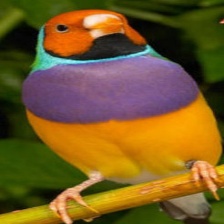
Species: GOULDIAN FINCH
Scientific name: ERYTHRURA GOULDIAE
ImageNet parent category: house_finch